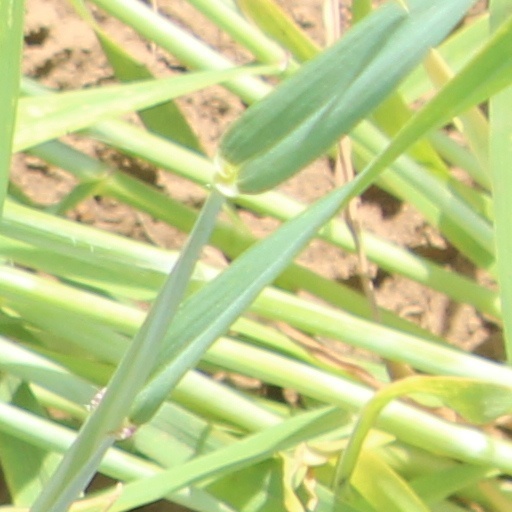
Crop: wheat